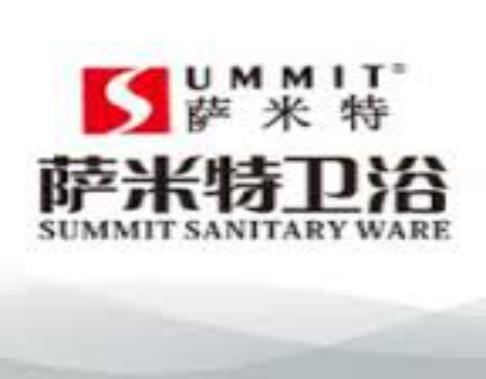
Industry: Others